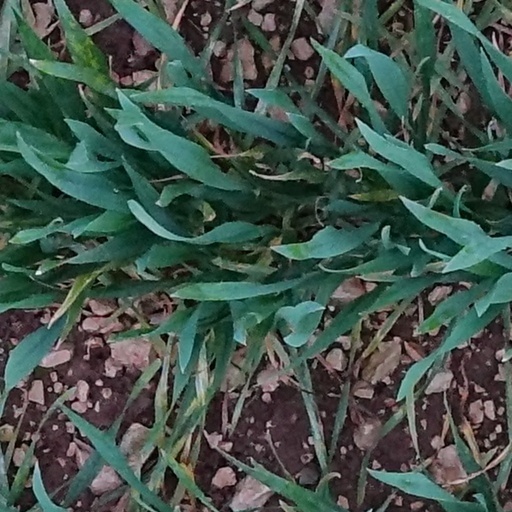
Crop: wheat